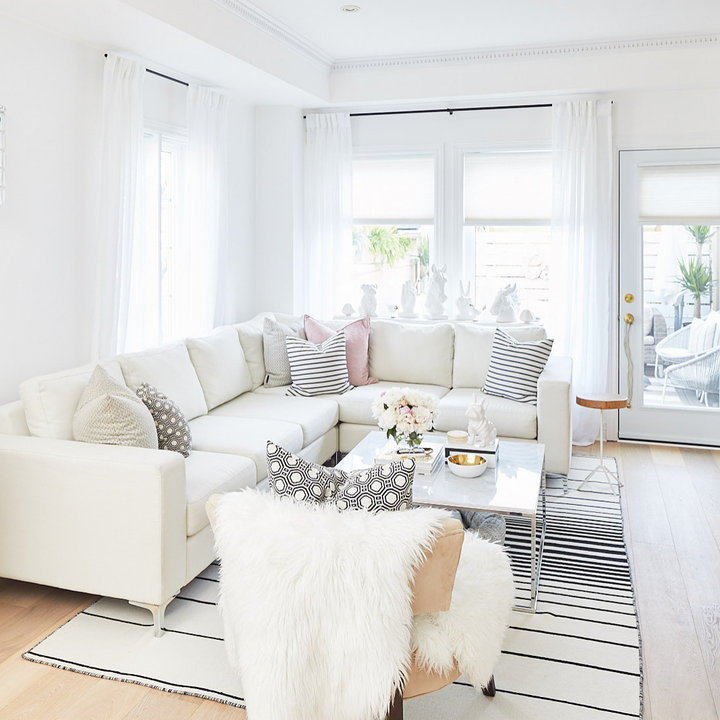
Style: Scandinavian